Fra Mauro map

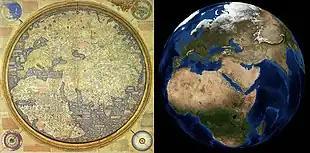
The Fra Mauro map upside-down to show North on top, compared to a modern satellite-based image of Earth by NASA

The map is very large – the full frame measures . This makes Fra Mauro's "mappa mundi" the world's largest extant map from early modern Europe. The map is drawn on high-quality vellum and is set in a gilded wooden frame. The large drawings are highly detailed and use a range of expensive colors; blue, red, turquoise, brown, green, and black are among the pigments used.